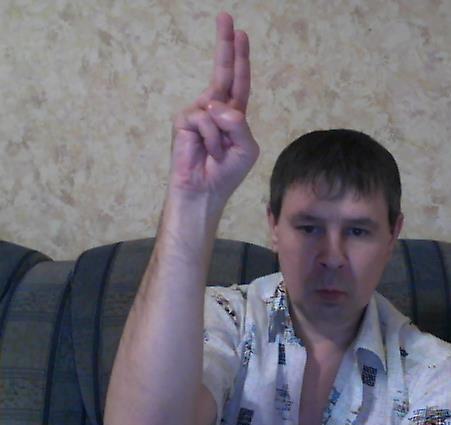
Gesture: two_up